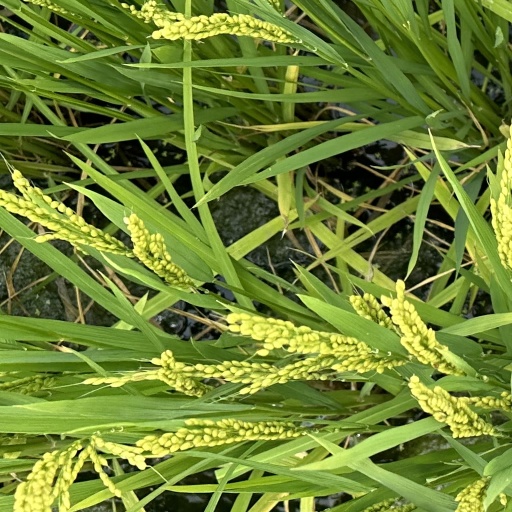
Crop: rice